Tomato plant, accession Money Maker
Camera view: horizontal (90 deg, fisheye); turntable rotation: 60 degrees
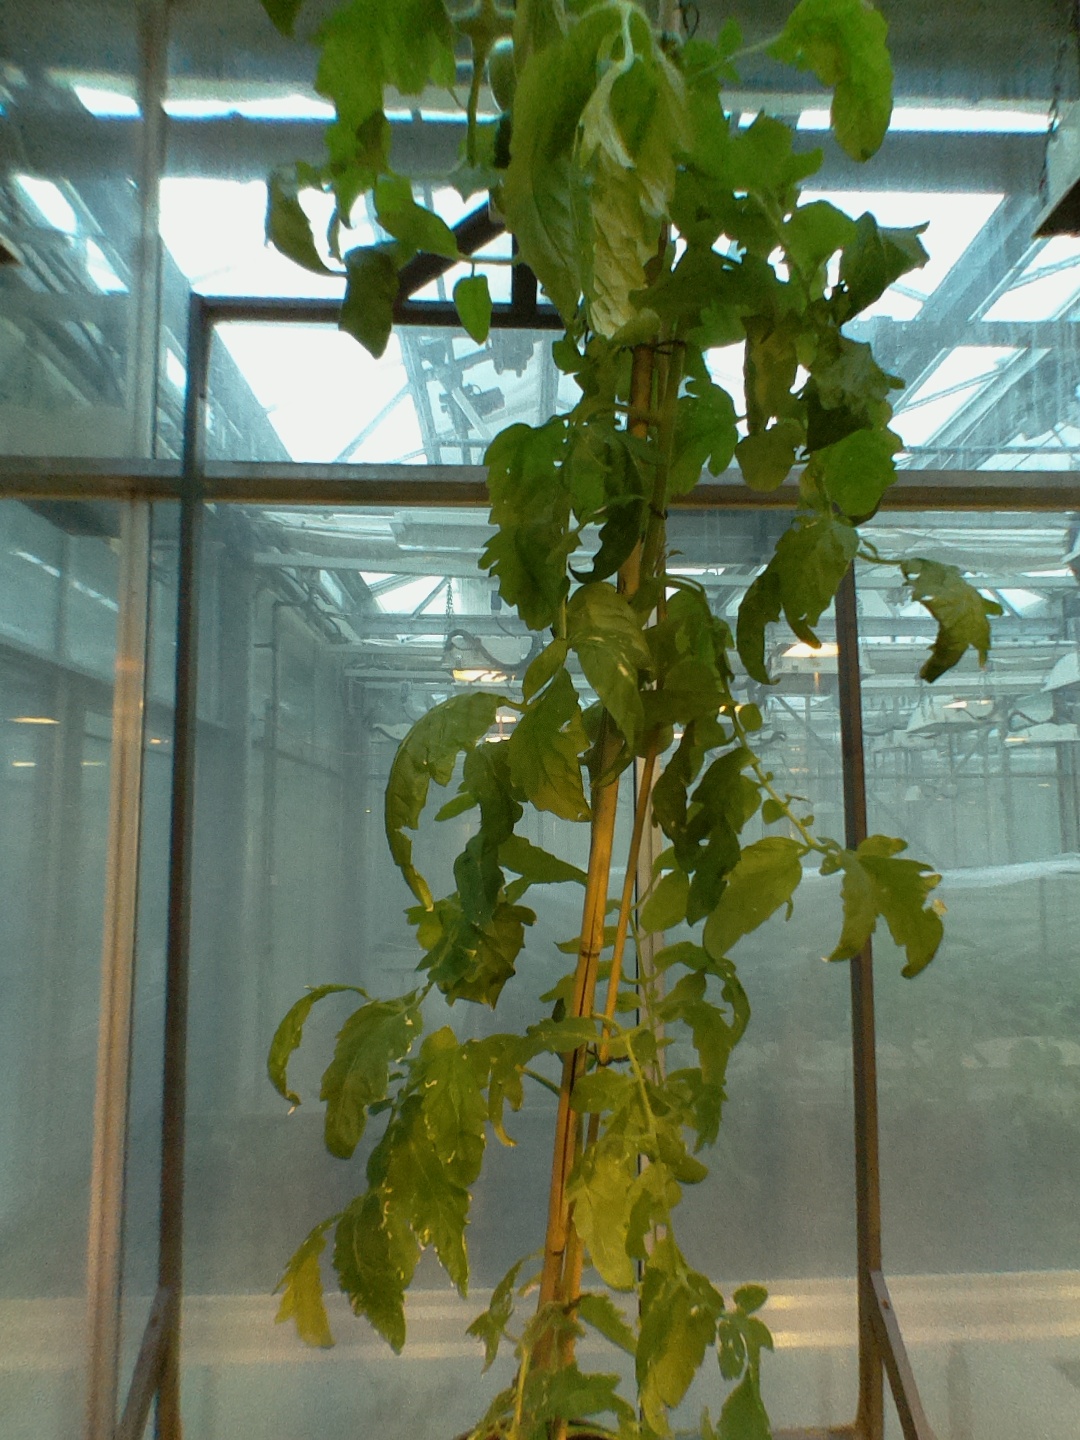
BBCH growth stage 74: 40%-50% of final fruit size